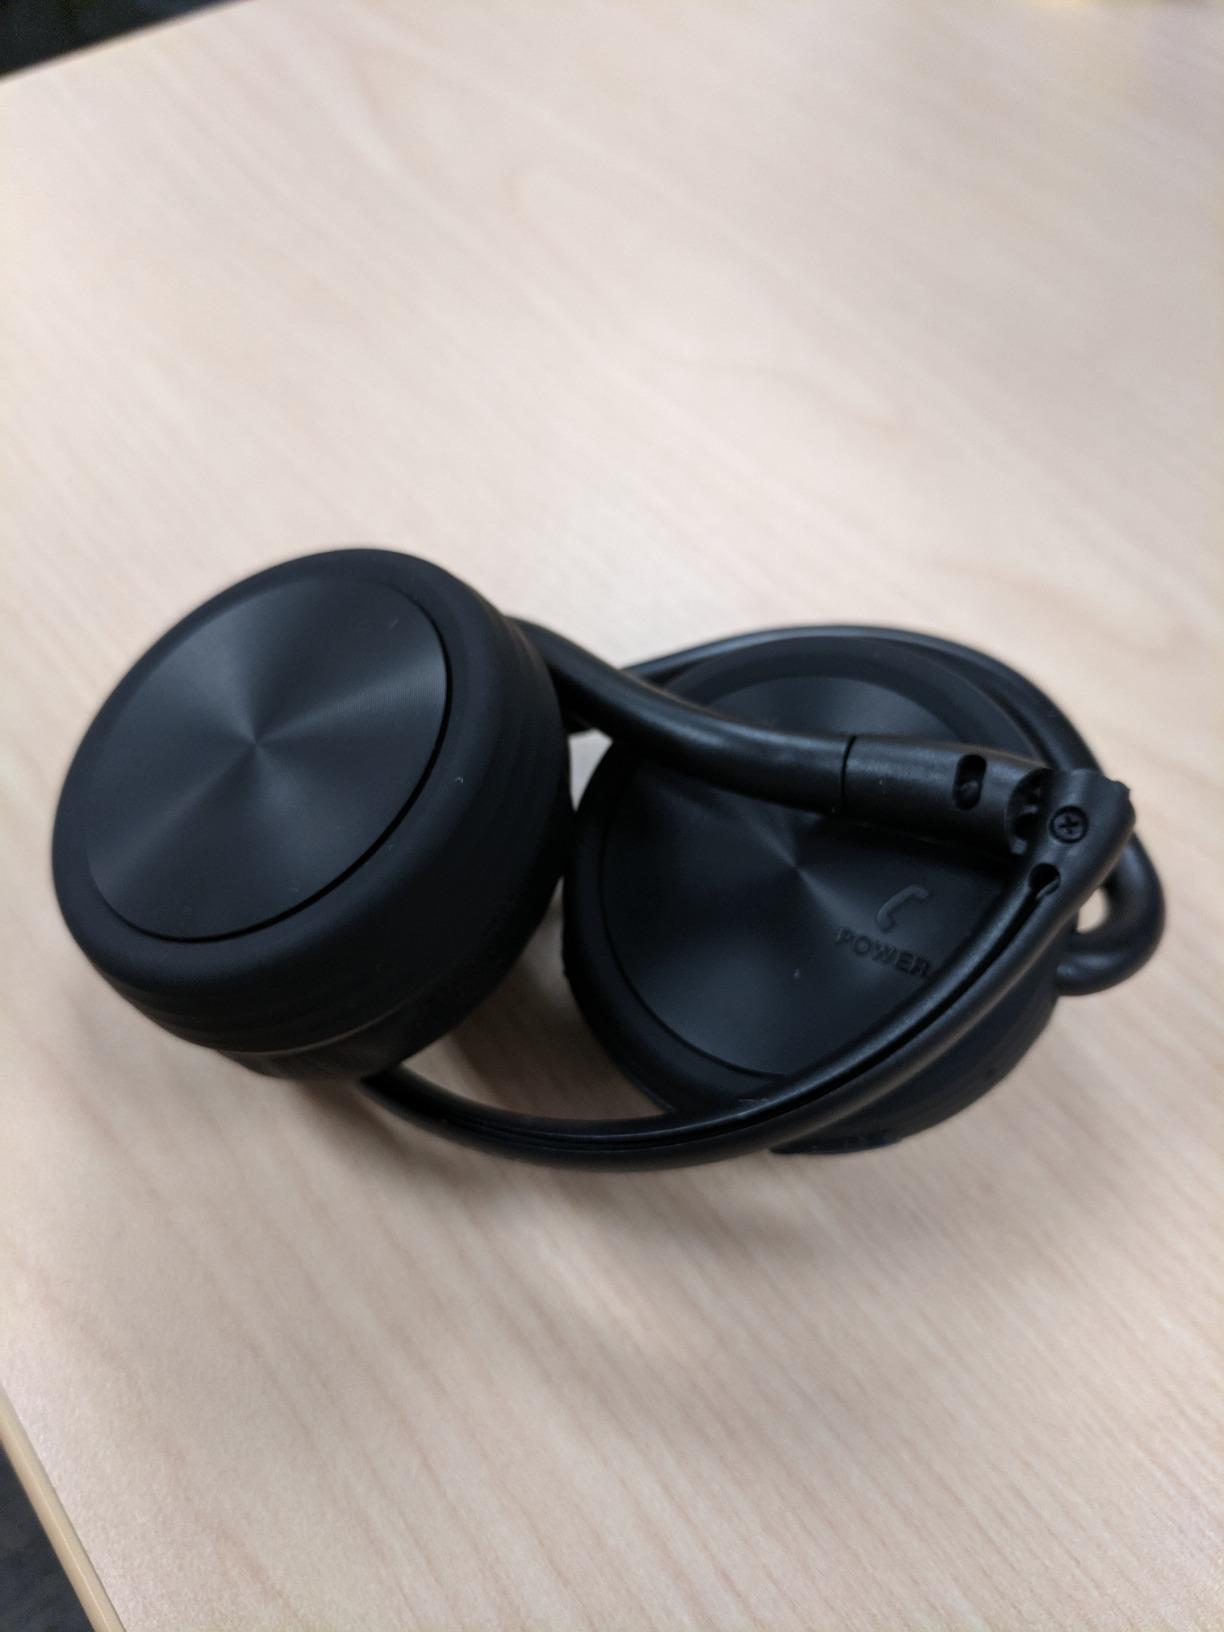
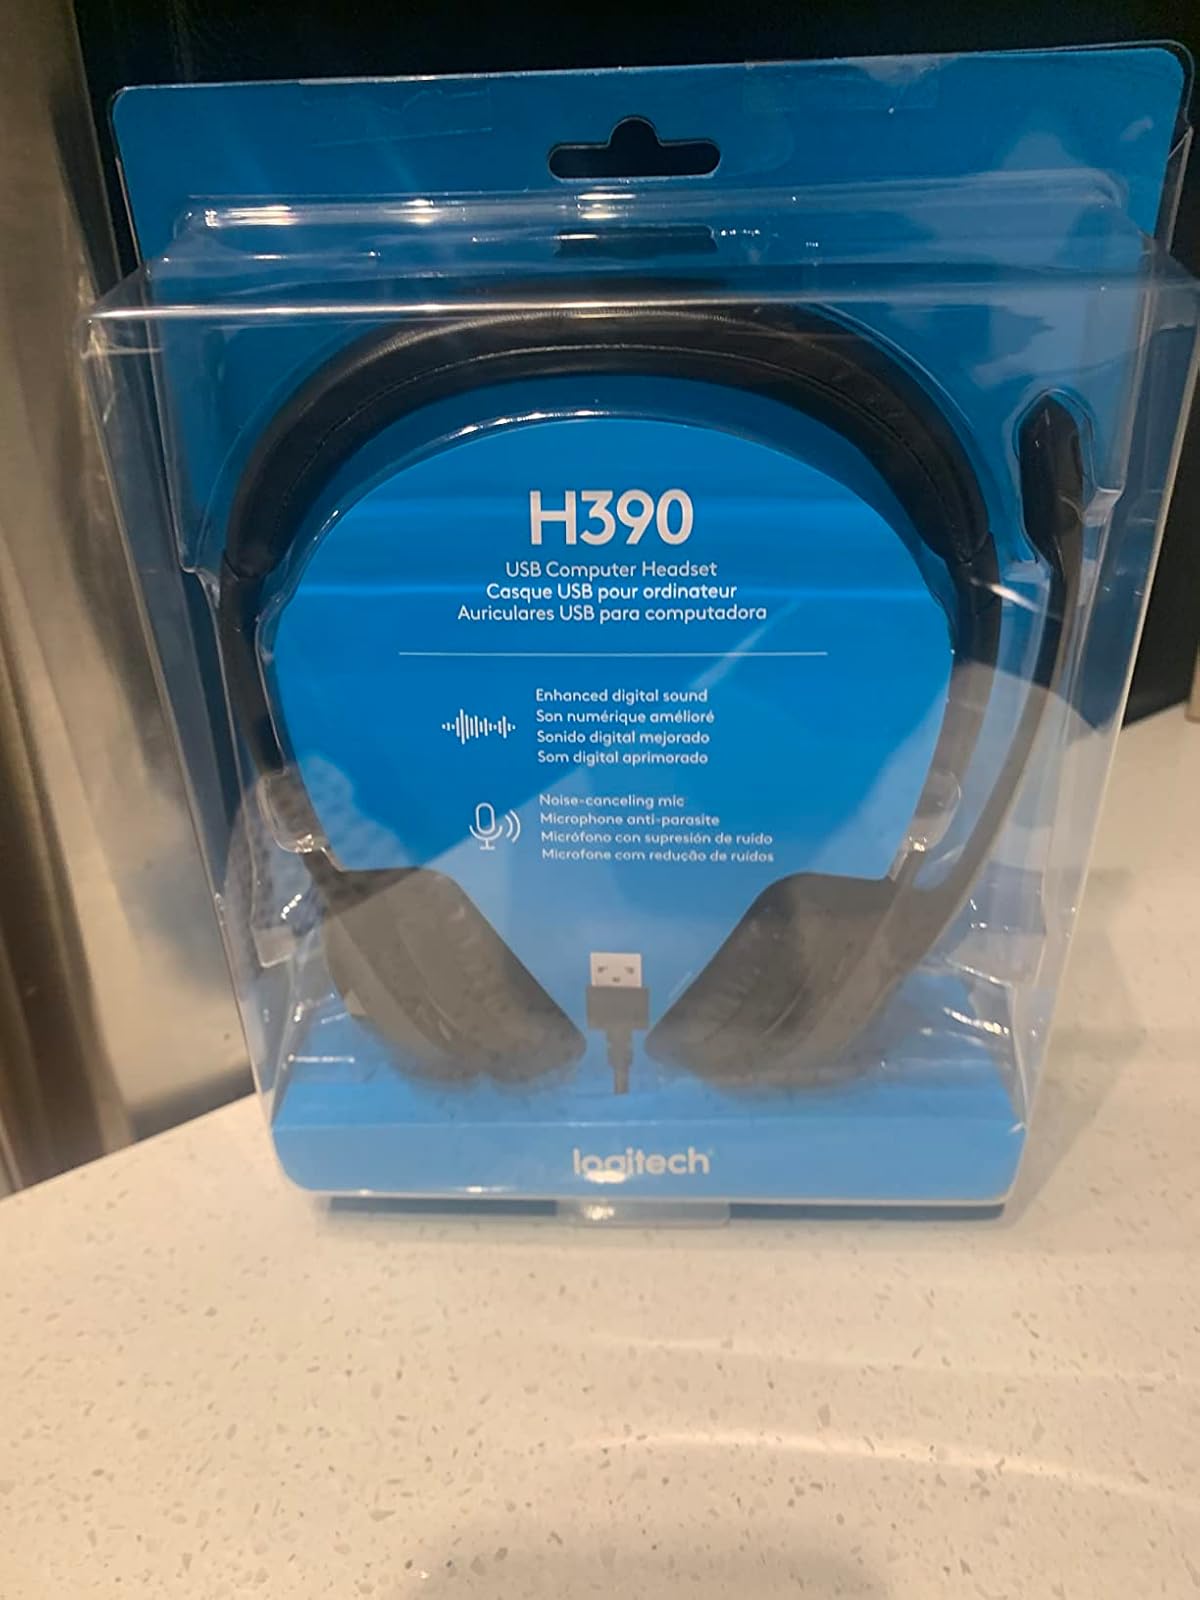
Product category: headphones
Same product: no